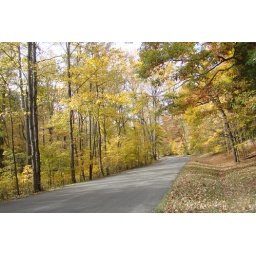
tower road  in bernhiem